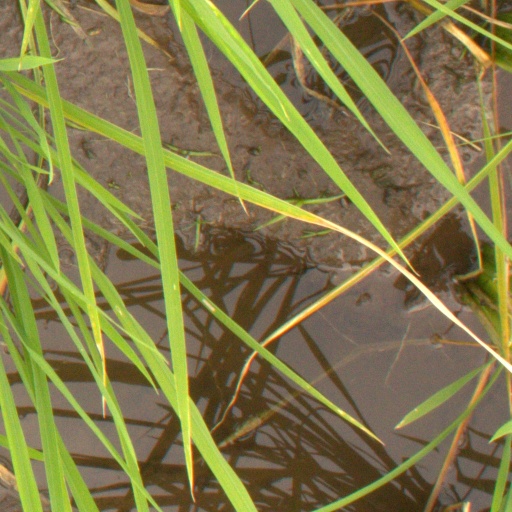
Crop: rice